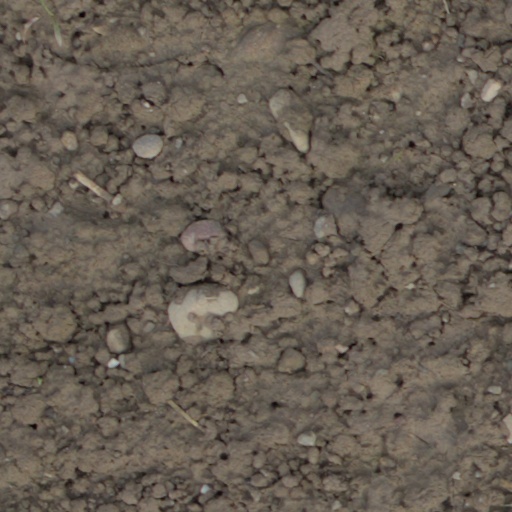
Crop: wheat